Łukasz Kubot

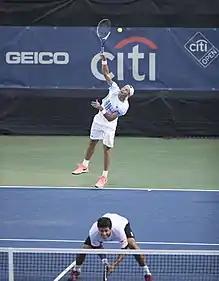
Łukasz Kubot with Marcelo Melo at the Citi Open in 2017

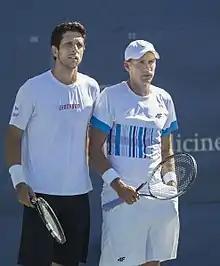
Łukasz Kubot with Marcelo Melo at the Citi Open in 2017

In March Kubot with his doubles partner Marcelo Melo reached the doubles final at Indian Wells Masters. Eighth-seeded Łukasz Kubot and Marcelo Melo reached the BNP Paribas Open semi-finals after breezing past tricky wild card duo, Nick Kyrgios and Nenad Zimonjić. The Polish-Brazilian pair then defeated fourth seeds Jamie Murray and Bruno Soares to reach the final against the 6th seeds, South Africa's Raven Klaasen and his American doubles partner, Rajeev Ram. At the 2017 Miami Open Kubot and Melo dropped only three sets en route to the final to reach their second straight ATP Masters 1000 final. The sixth-seeded Kubot and Melo defeated American duo Nick Monroe and Jack Sock in straight sets. It was their first ever Masters 1000 title won as a team. Kubot and Melo have continued their streak of claiming at least one ATP doubles title together in a season for the third straight year. They are back-to-back Vienna doubles champions, having won the tournament together in 2015 and 2016. Miami Open was their 11th career tournament together, with a current overall 22–8 record and 12–6 record in 2017.